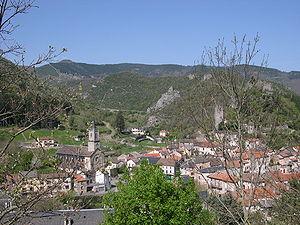
Brusque (Aveyron) - vue générale.
Robert Ménard, né le 6 juillet 1953 à Oran, est un journaliste, essayiste, éditeur et homme politique français.
Brusque est une commune française, située dans le département de l'Aveyron, en région Occitanie.